Michel Friedman

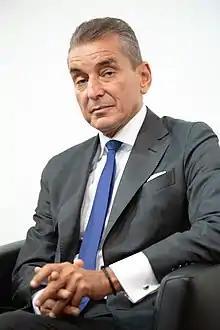
Friedman at the Frankfurt Book Fair 2018

Julien Michel Friedman (born 25 February 1956) is a German author, former CDU politician and talk show host. From 2000 to 2003 Friedman was vice president of the Central Council of Jews in Germany, and president of the European Jewish Congress from 2001 to 2003. From 1998 to 2003 he had his own show on German television. Since 2004 he has been hosting a weekly talk show on N24 called "Studio Friedman".